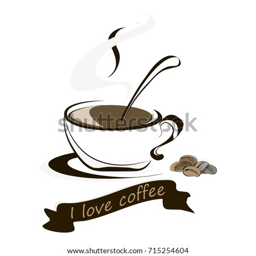
a cup of coffee , coffee beans